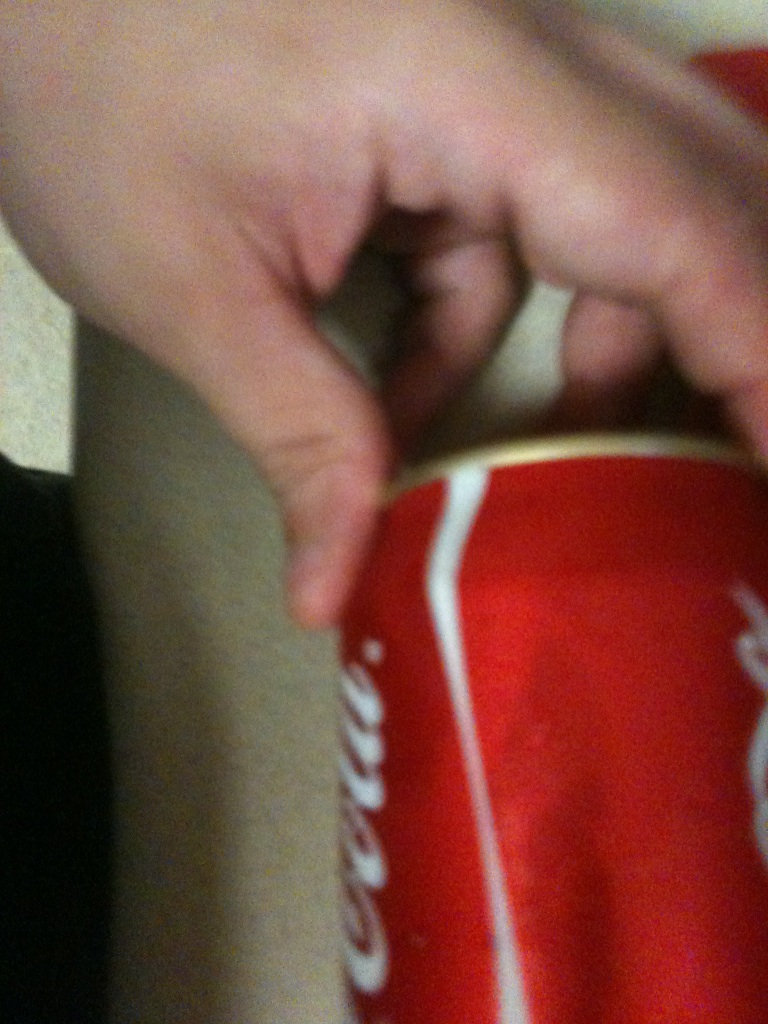Question: What kind of pop is inside this can?
Answer: coca cola